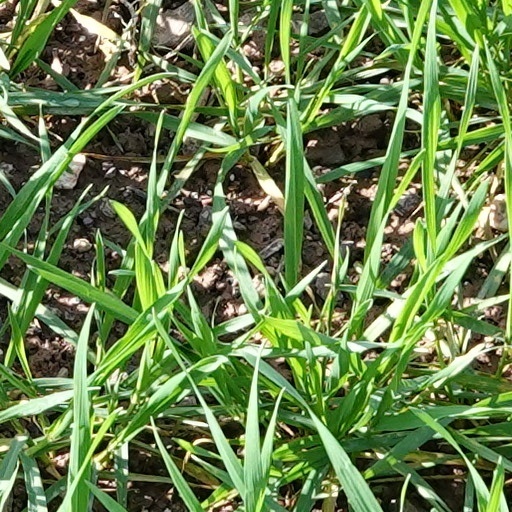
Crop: wheat